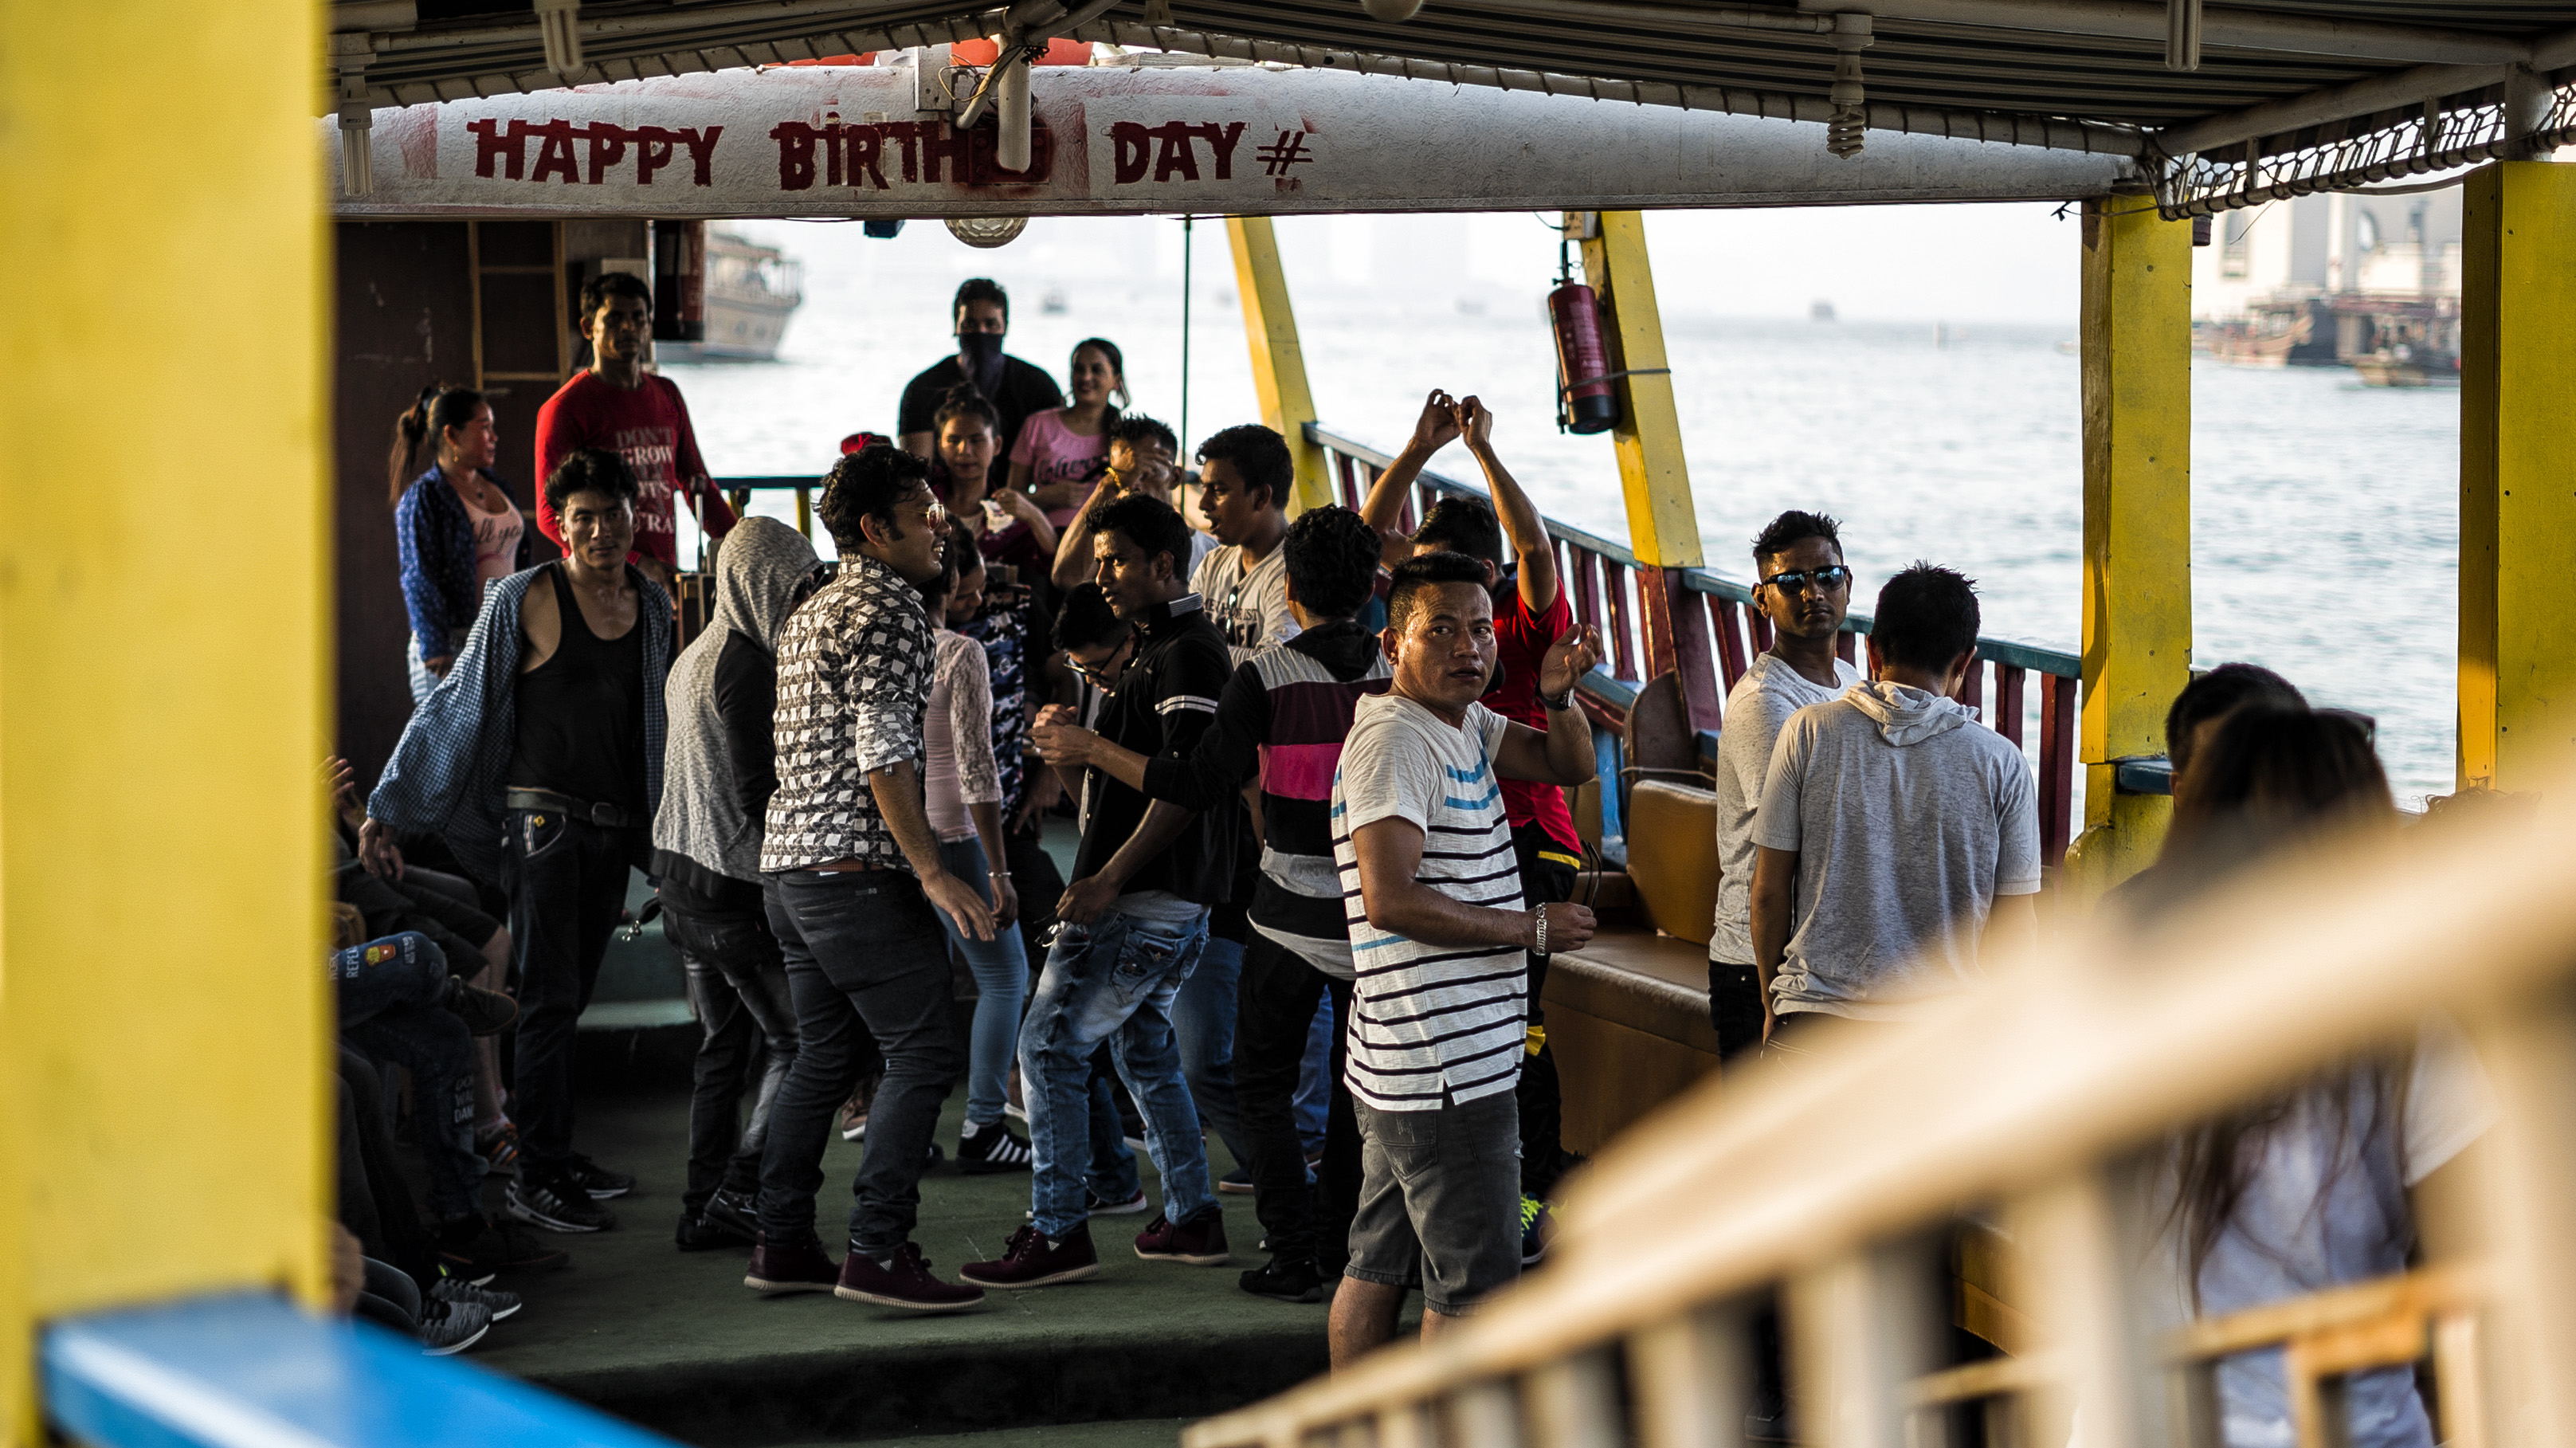
people, passenger, transport, yellow, youth, fun, crowd, community, leisure, tourism, event, vacation, recreation, vehicle, public transport, child, travel, street, city